2011 AFL Grand Final

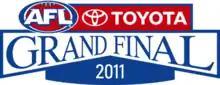
The Melbourne Cricket Ground (pictured), where the 2011 AFL Grand Final was played.

The 2011 AFL Grand Final was an Australian rules football game contested between the Collingwood Football Club and the Geelong Football Club, held at the Melbourne Cricket Ground on 1 October 2011. It was the 116th annual grand final of the Australian Football League (formerly the Victorian Football League), staged to determine the premiers for the 2011 AFL season. The match, attended by 99,537 spectators, was won by Geelong by a margin of 38 points, marking the club's ninth VFL/AFL premiership victory. Geelong's Jimmy Bartel was awarded the Norm Smith Medal as the best player on the ground.